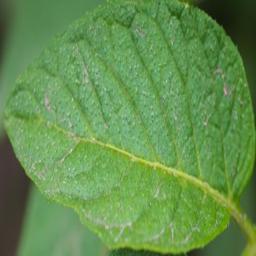
Etiqueta: Sana